HMAS Quiberon (G81)

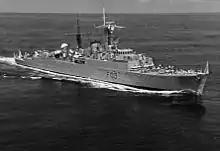
"Quiberon"s post-conversion configuration.

In early 1950, the decision was made to convert all five Q-class destroyers in RAN service (three more had been acquired after World War II) to anti-submarine warfare frigates, similar to the Type 15 frigate conversions performed on several War Emergency Programme destroyers of the RN. A proposal was made by the Australian government to pay for the upgrade to the five on-loan vessels, at the predicted cost of AU£400,000 each. Instead, the British Admiralty presented the ships to the RAN on 1 June as gifts. The conversions were part of an overall plan to improve the anti-submarine warfare capability of the RAN, although "Quiberon" and the other ships were only a 'stopgap' measure until purpose-built ASW frigates could be constructed.